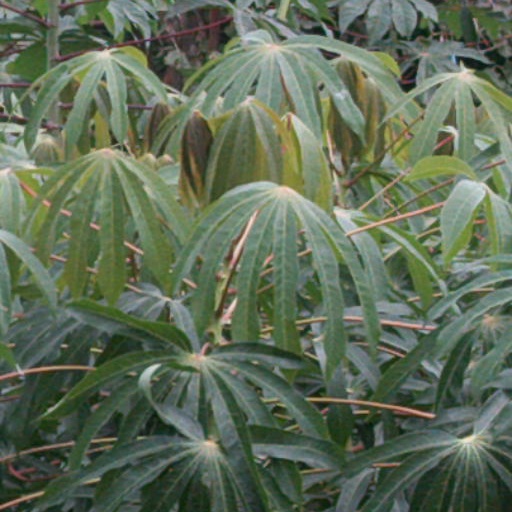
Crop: cassava